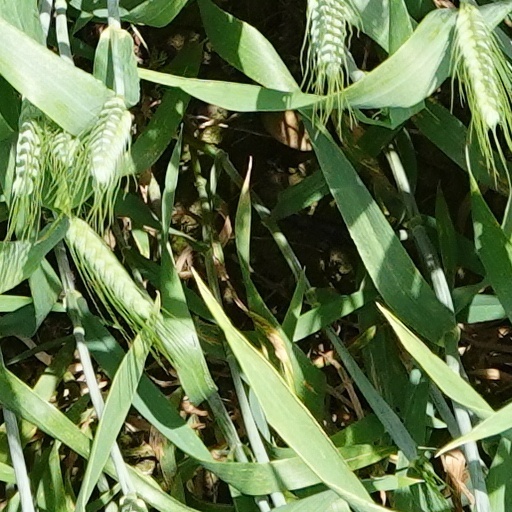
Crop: wheat